Alina Kabata-Pendias

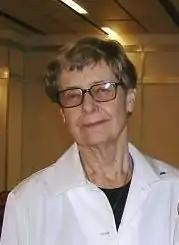
Alina Kabata-Pendias (2007)

Alina Kabata-Pendias (8 September 1929 – 3 April 2019) was a Polish chemist working in the field of biogeochemistry and soil science. She was a professor of agricultural sciences associated with the Institute of Soil Science and Plant Cultivation in Puławy (IUNG), and the State Geological Institute (PGI). She was a specialist in the field of biogeochemistry of trace elements. Her husband was Henryk Pendias, a geologist and geochemist at PGI. Among other awards, she was the recipient of the Golden Cross of Merit, Order of Polonia Restituta, and the Armia Krajowa Cross.